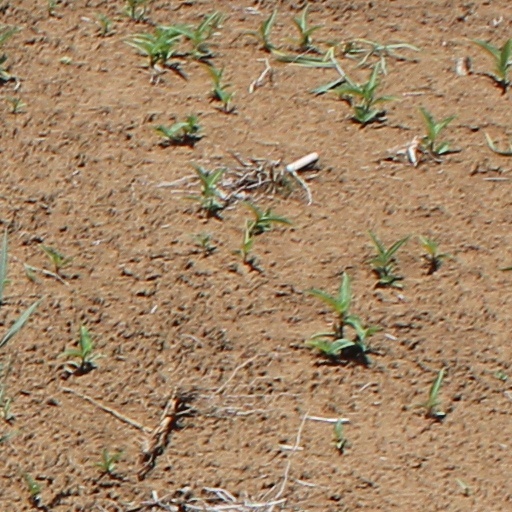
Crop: wheat